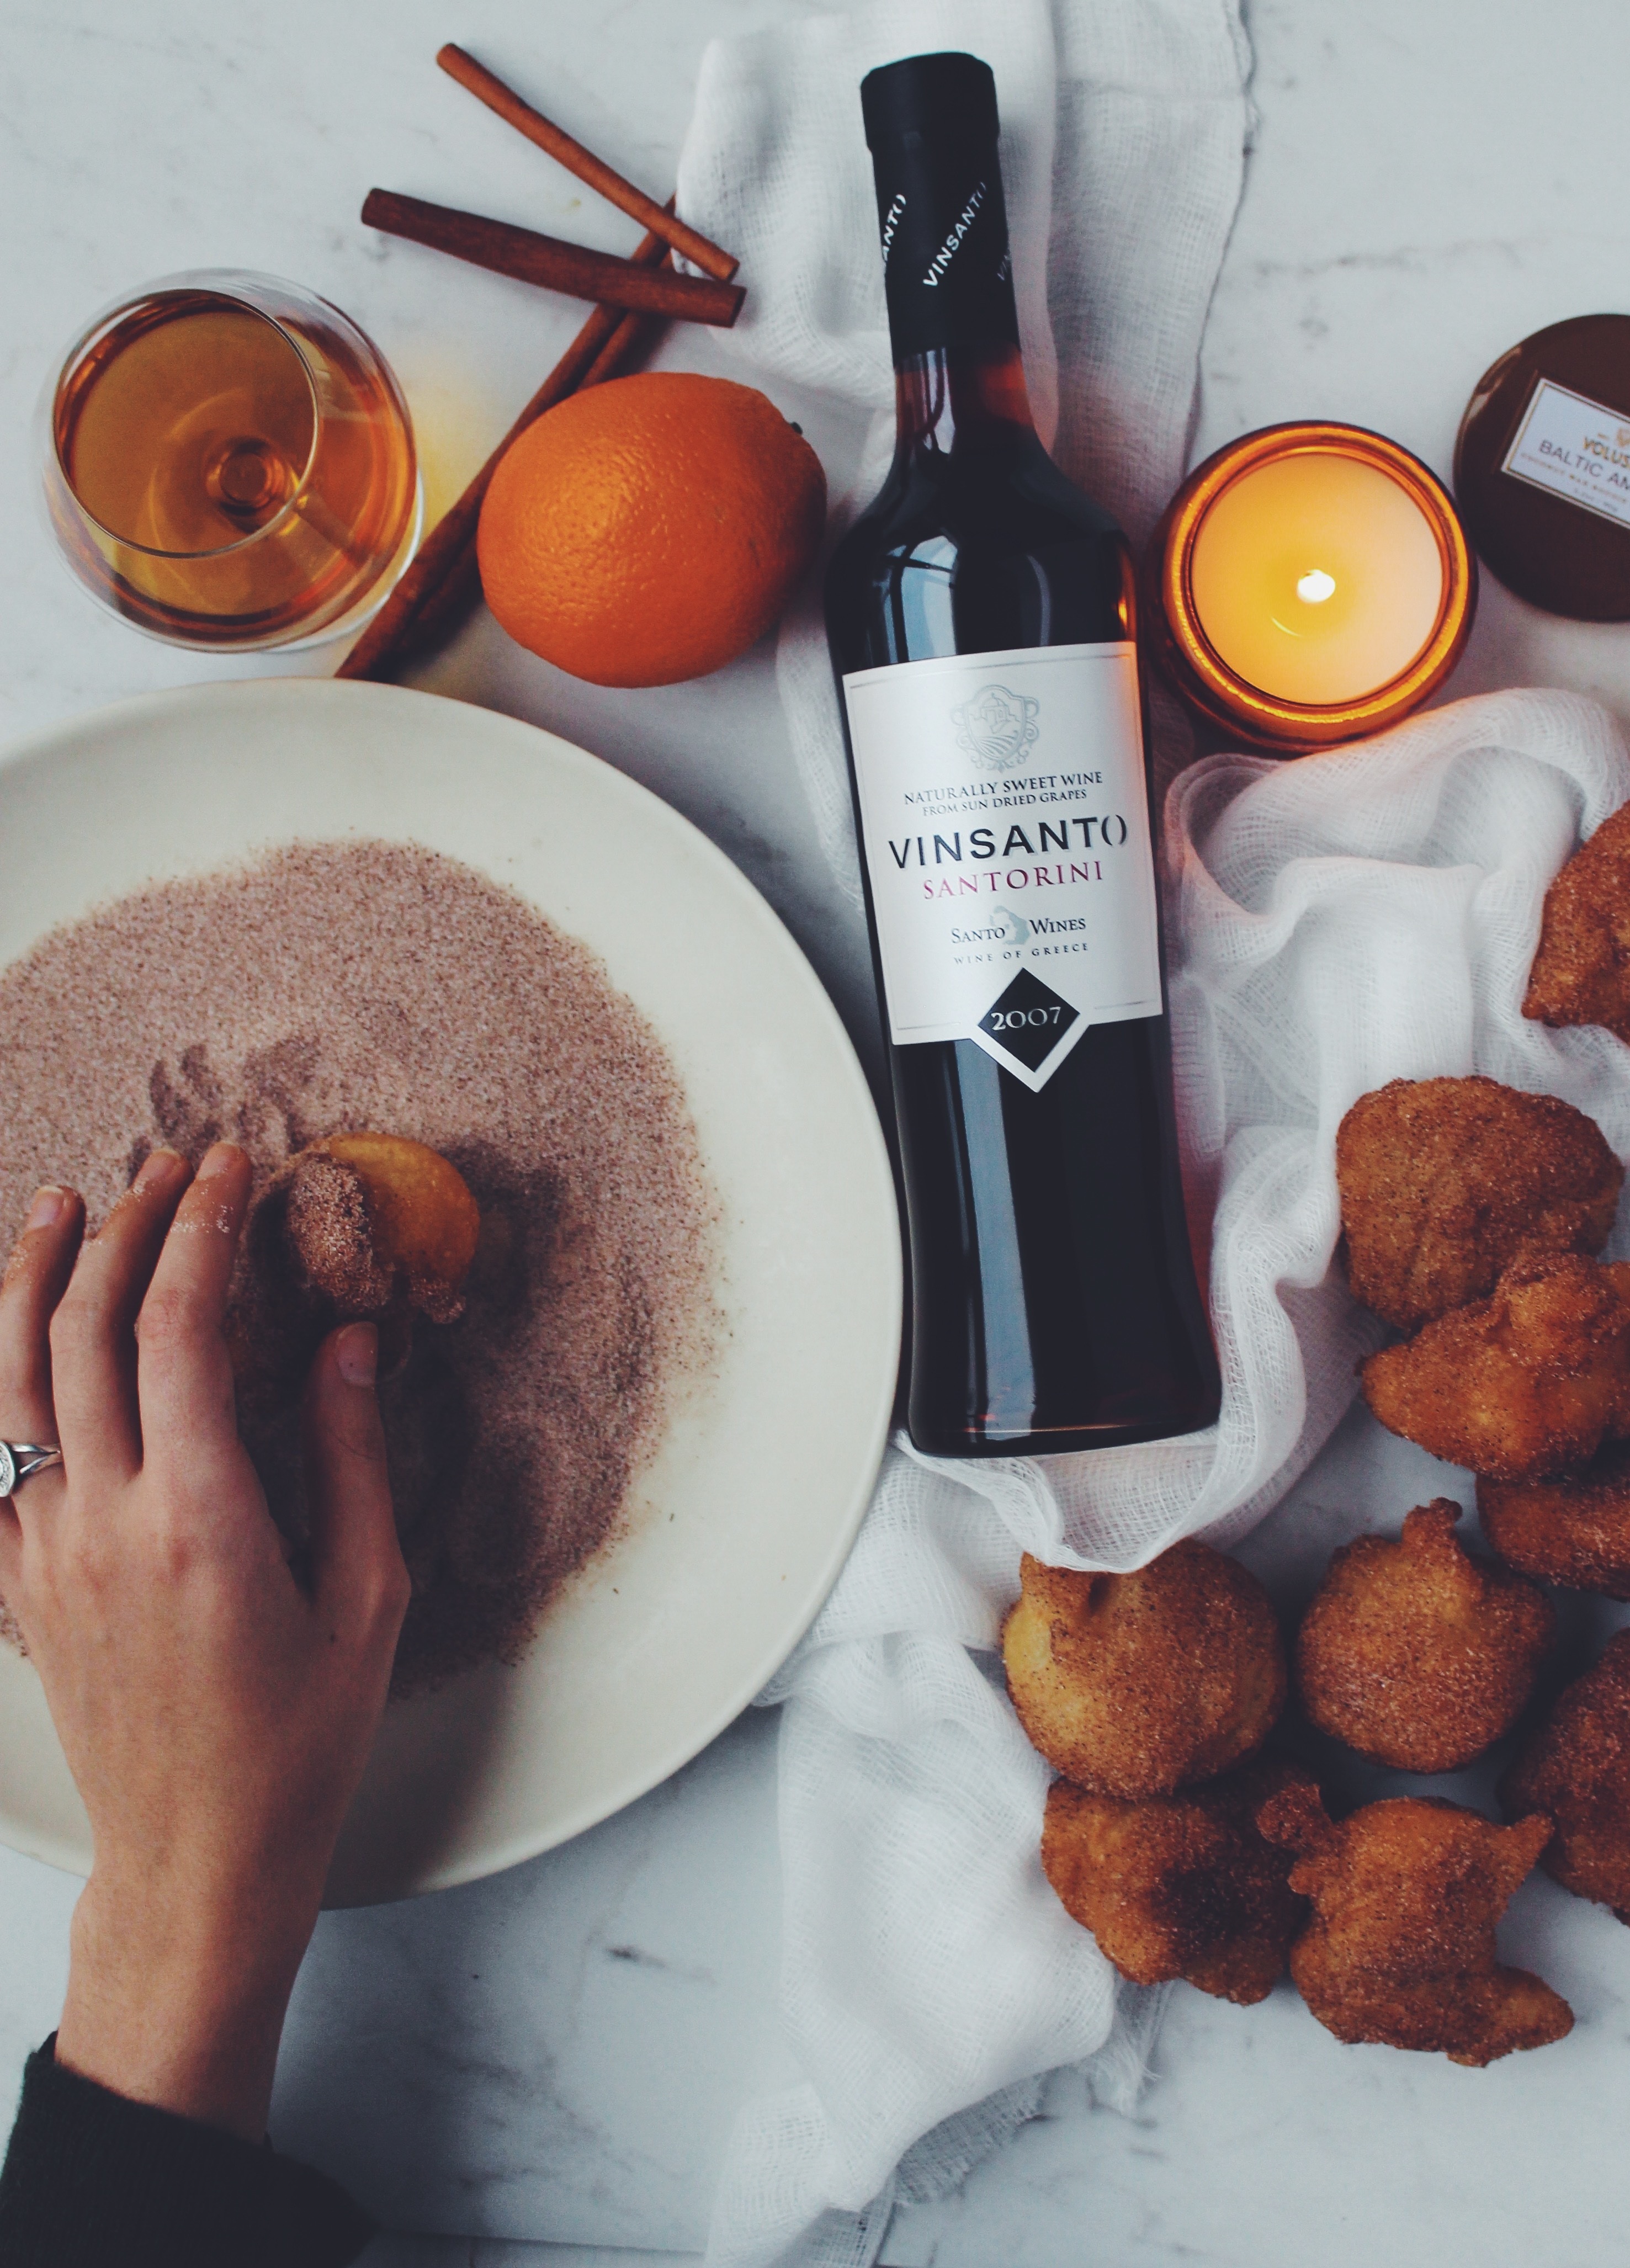
wine, glass, meal, food, cooking, produce, romantic, drink, bottle, candle, food preparation, wine bottle, cinnamon, relaxing, wine glass, santorini, luxury, sweets, elegant, mood, flavor, candle light, sense, vinsanto